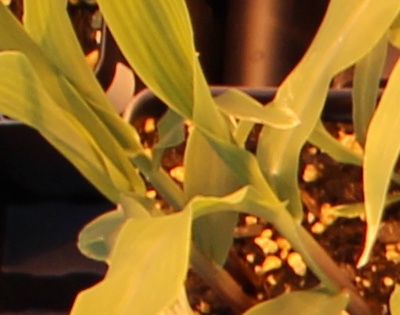
Label: Corn